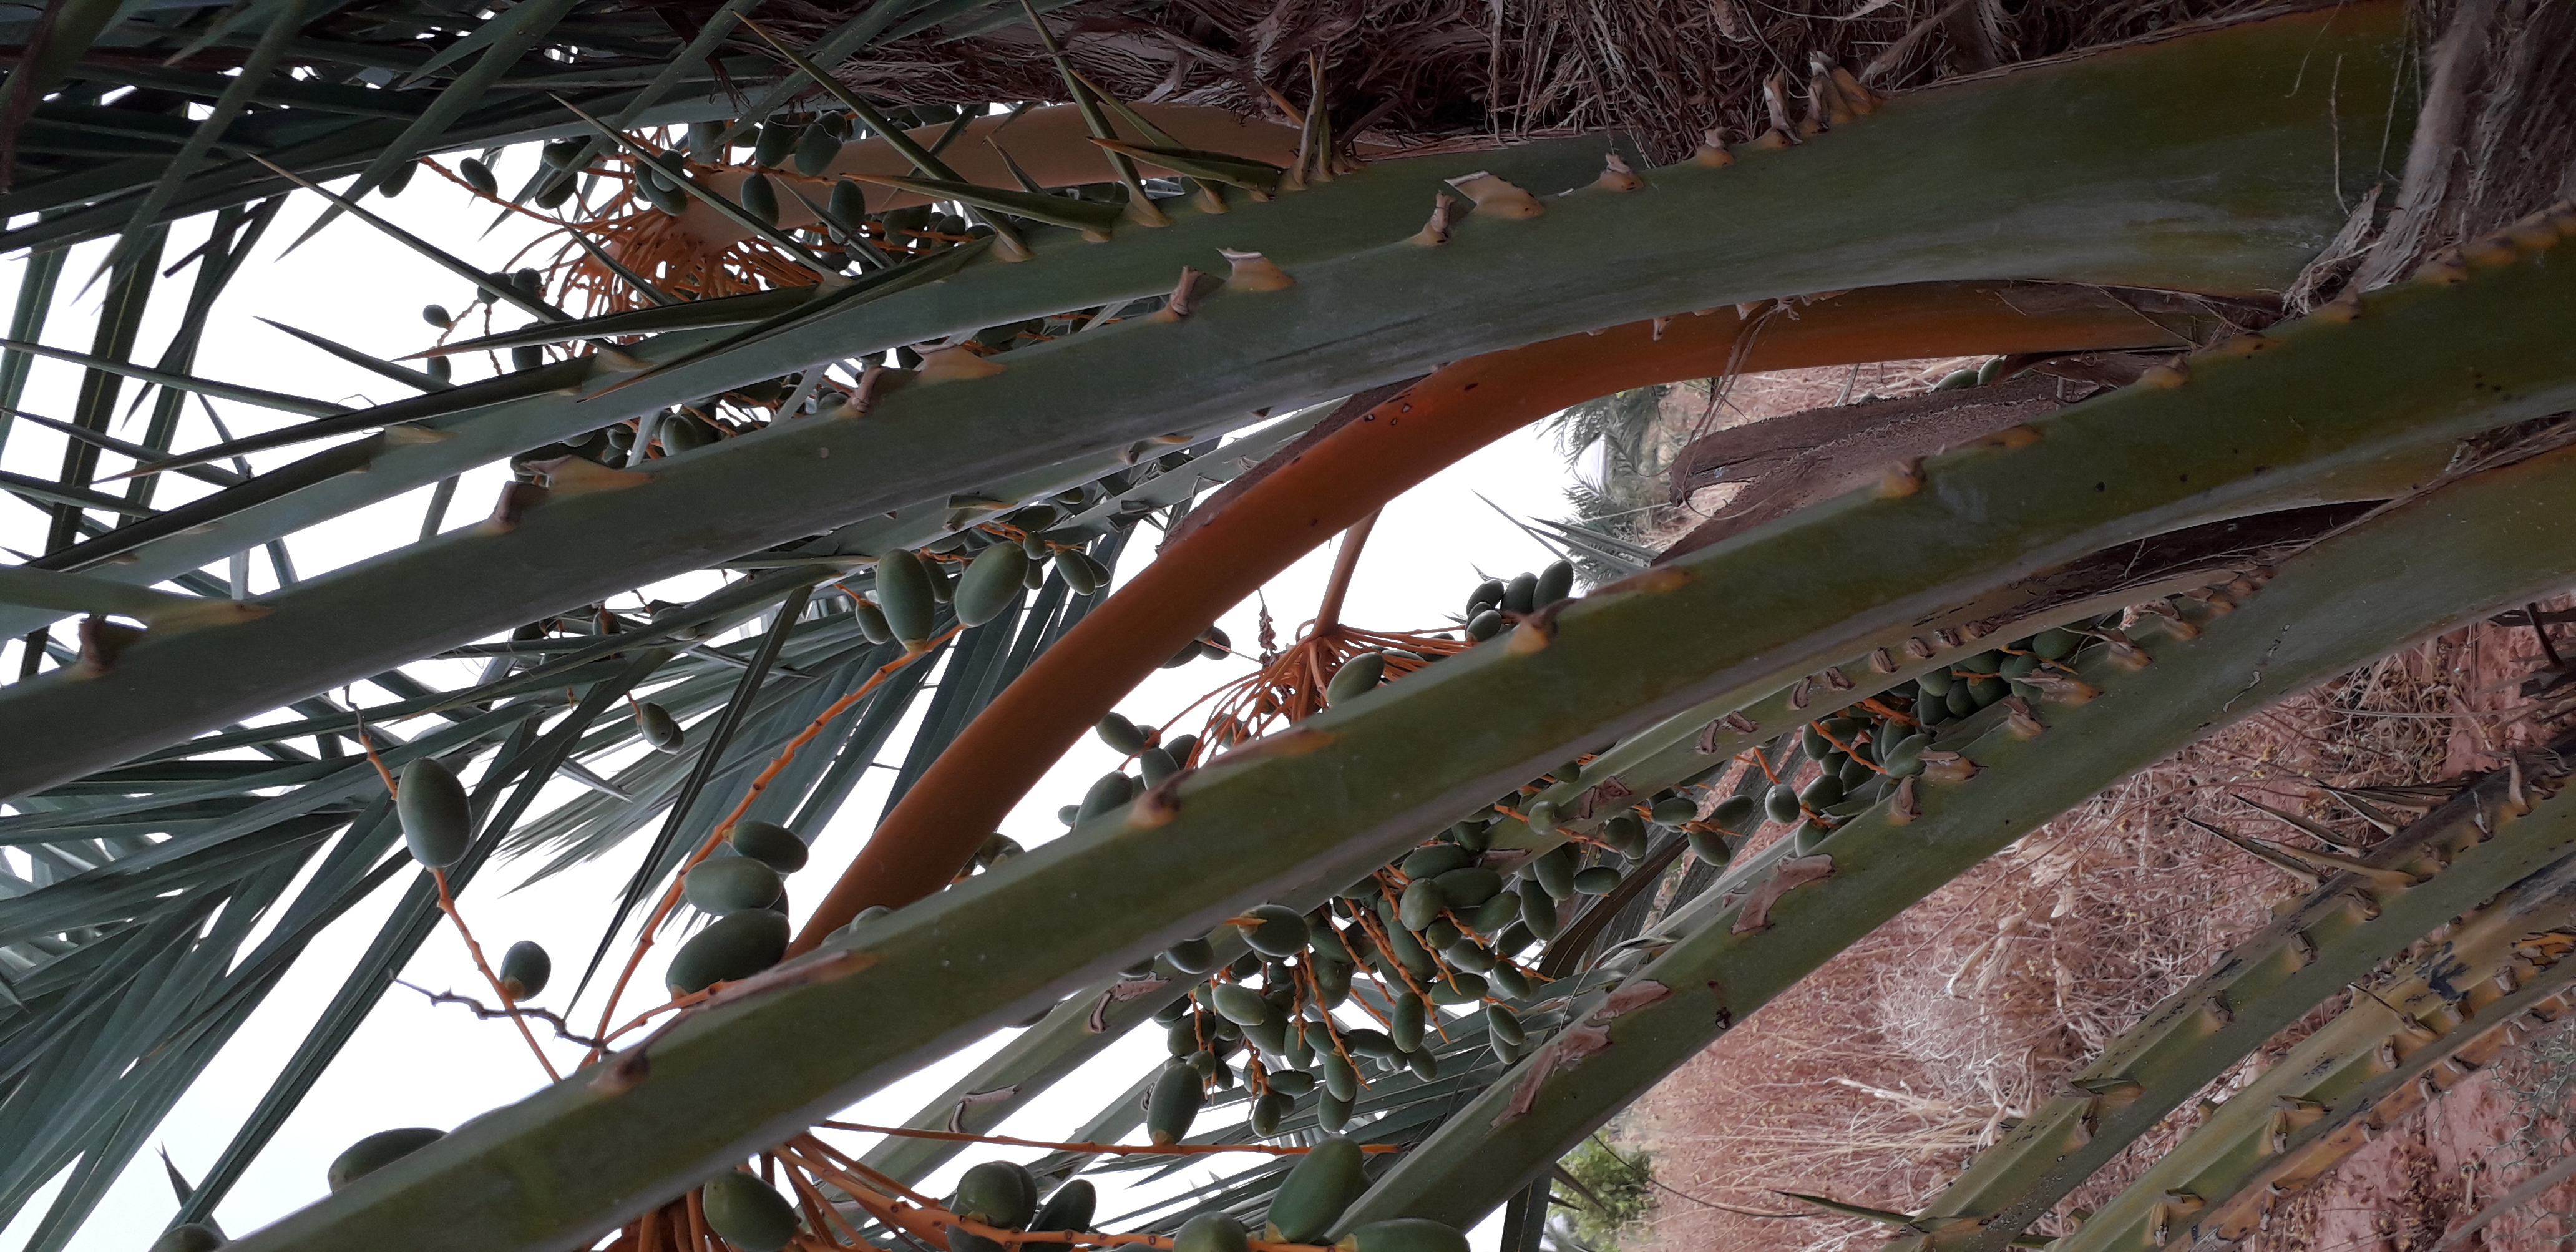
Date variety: kholt